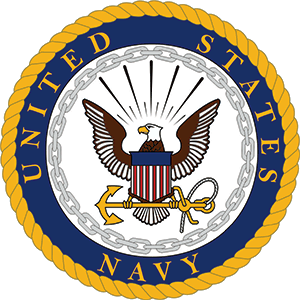
L'United States Navy ou US Navy est la marine de guerre des États-Unis et représente l'une des six composantes des Forces armées des États-Unis.
George Henry Gay Jr. est un aviateur de la marine américaine affecté à un escadron de bombardiers-torpilleurs durant la Seconde Guerre mondiale. Des trente hommes de son escadron, il est le seul survivant de la bataille de Midway.
John Charles Waldron est un aviateur de la marine américaine qui dirigeait un escadron de bombardiers-torpilleurs durant la Seconde Guerre mondiale. Lui et vingt-huit des trente hommes de son escadron ont péri dans la bataille de Midway.